Fyter Fest (2019)

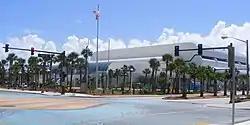
The inaugural Fyter Fest was held at the Ocean Center in Daytona Beach, Florida.

In June 2018, Community Effort Orlando (CEO) partnered with New Japan Pro-Wrestling (NJPW) to produce CEO's first professional wrestling event called . The show took place as part of the CEO fighting game event. For 2019's gaming event, CEO partnered with the American promotion All Elite Wrestling (AEW), which was founded earlier that year in January. This partnership came by way of AEW Executive Vice President and wrestler Kenny Omega, a former prominent wrestler of NJPW who was responsible for organizing the 2018 event. Through this partnership, AEW produced a second wrestling show for CEO called Fyter Fest. The name, logo, and slogan of the event parodied the fraudulent Fyre Festival.